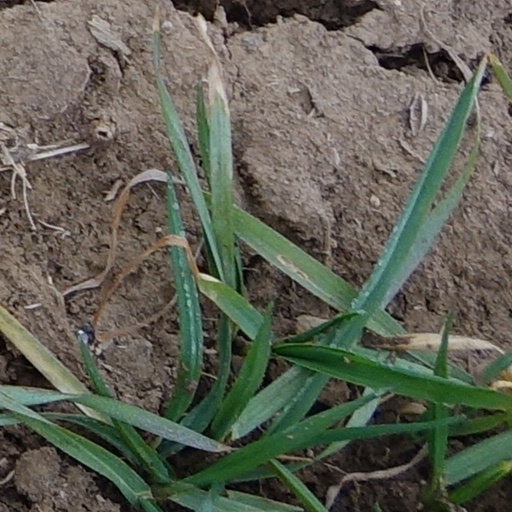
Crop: wheat